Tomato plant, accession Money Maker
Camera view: tilt-top (135 deg); turntable rotation: 180 degrees
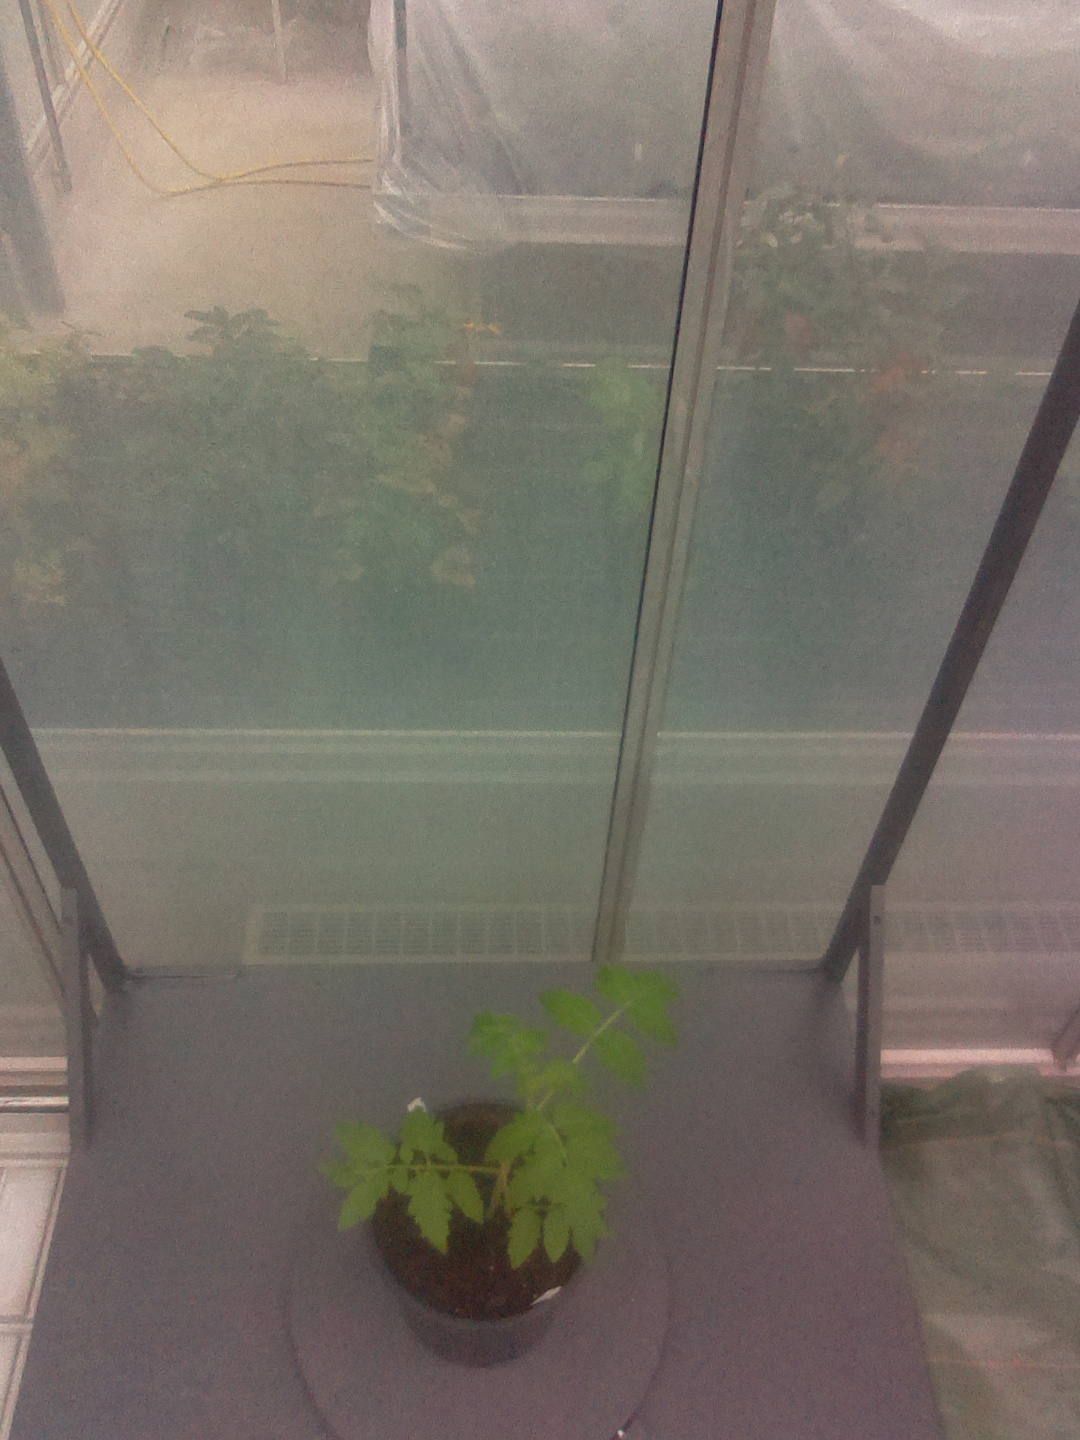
BBCH growth stage 13: 6 of true leaves visible